Rules: Pyaar Ka Superhit Formula

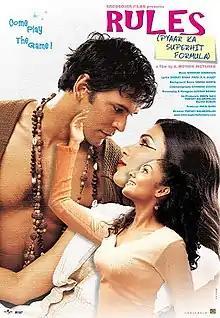

Rules: Pyaar Ka Superhit Formula is a 2003 Indian Hindi-language romantic comedy film directed by Parvati Balagopalan.